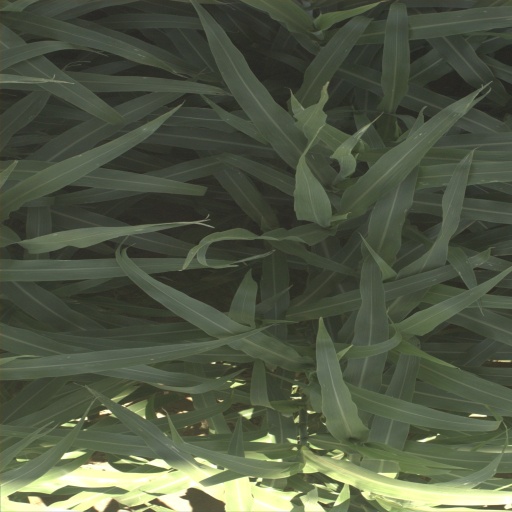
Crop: sorghum